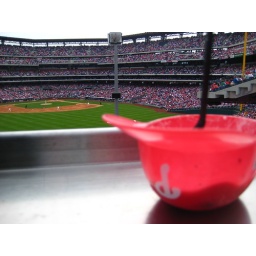
Because you can't beat ice cream in a hat on a sunny day at the ball park.